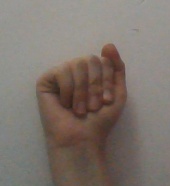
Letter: saad